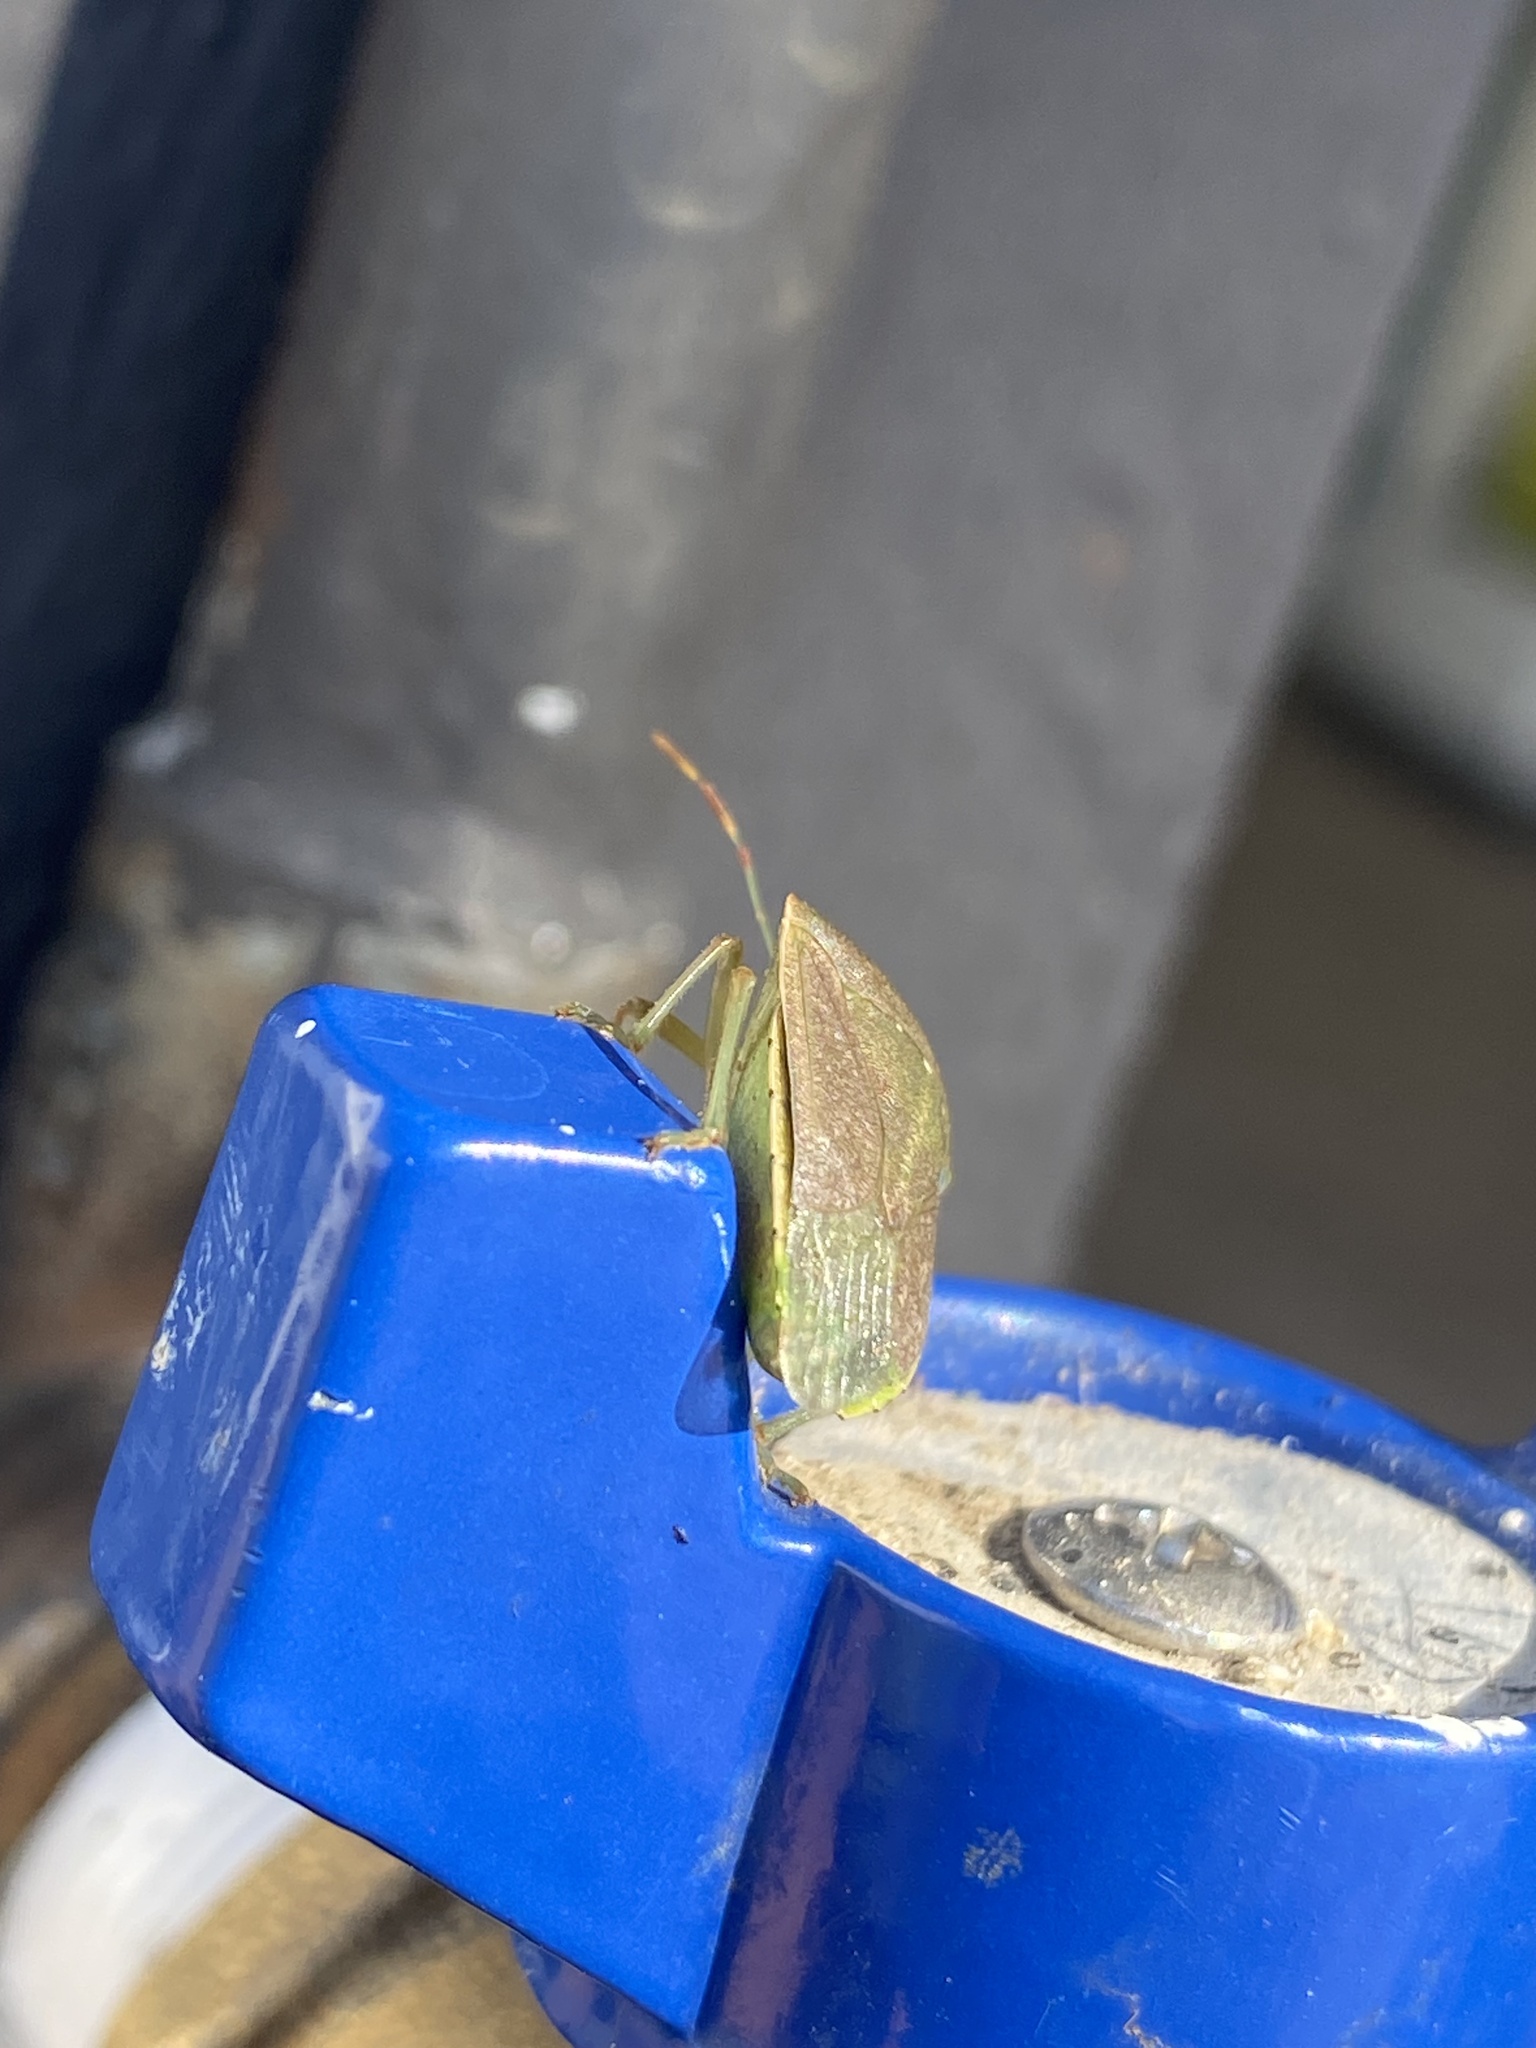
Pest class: stink_bug